John Amery

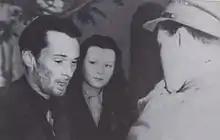
Dark-haired unshaven man

Amery's first recruiting drive for what was initially to be called the British Legion of St George took him to the Saint-Denis POW camp outside Paris. Amery addressed between 40 and 50 inmates from British Commonwealth countries and handed out recruiting material. This first effort at recruitment was a complete failure, but he persisted.